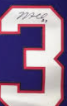
Number: 3